Osage County Courthouse (Kansas)

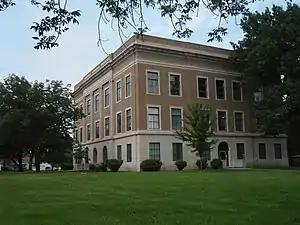

The Osage County Courthouse in Lyndon, Kansas is a historic courthouse built in 1923. Located at 717 Topeka Avenue, it was listed on the National Register of Historic Places in 2007.